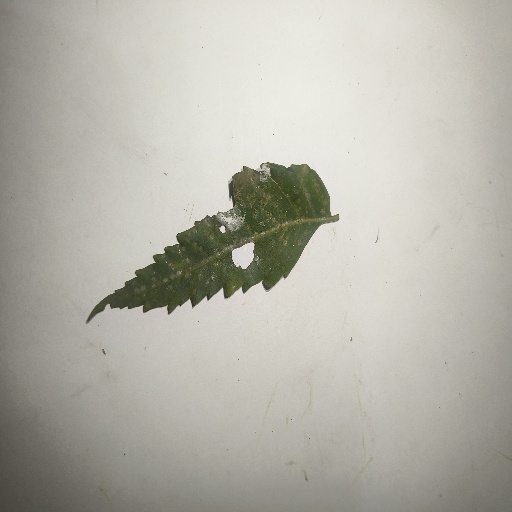
Species: Neem
Leaf condition: Shot Hole Leaf